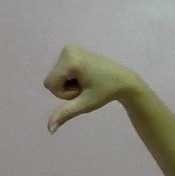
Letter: waw